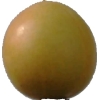
Label: cherry_wax